Michael Laitarovsky

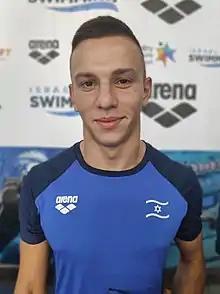
Laitarovsky in 2019

Michael Laitarovsky (born 15 August 1999) is an Israeli swimmer. He competed in the men's 100 metre backstroke at the 2020 Summer Olympics.